Describe the emotion expressed in this image:  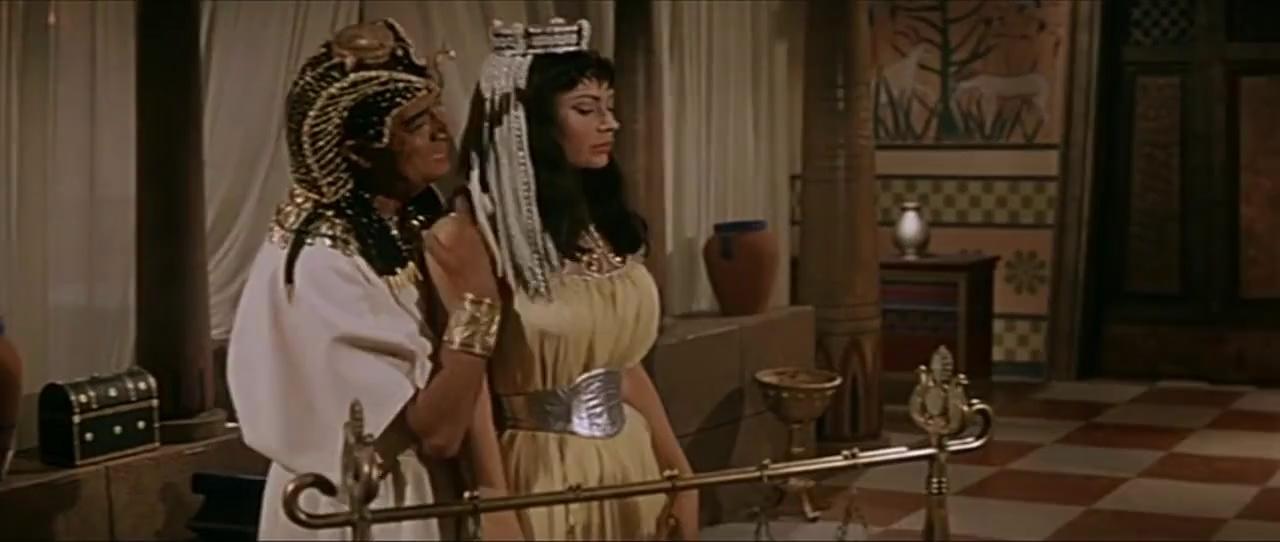
This person displays Pain, valence and arousal with low intensity.